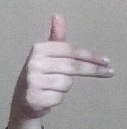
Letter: ghain